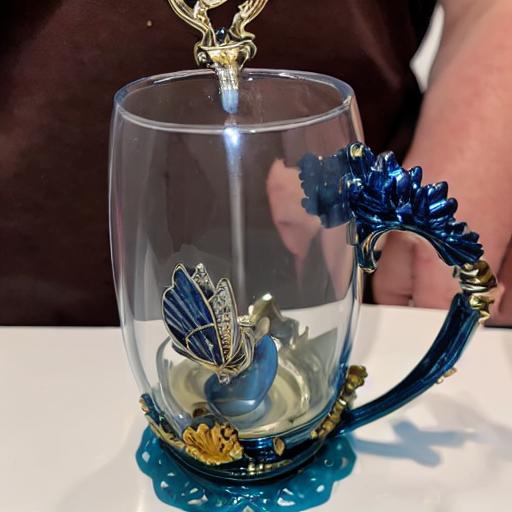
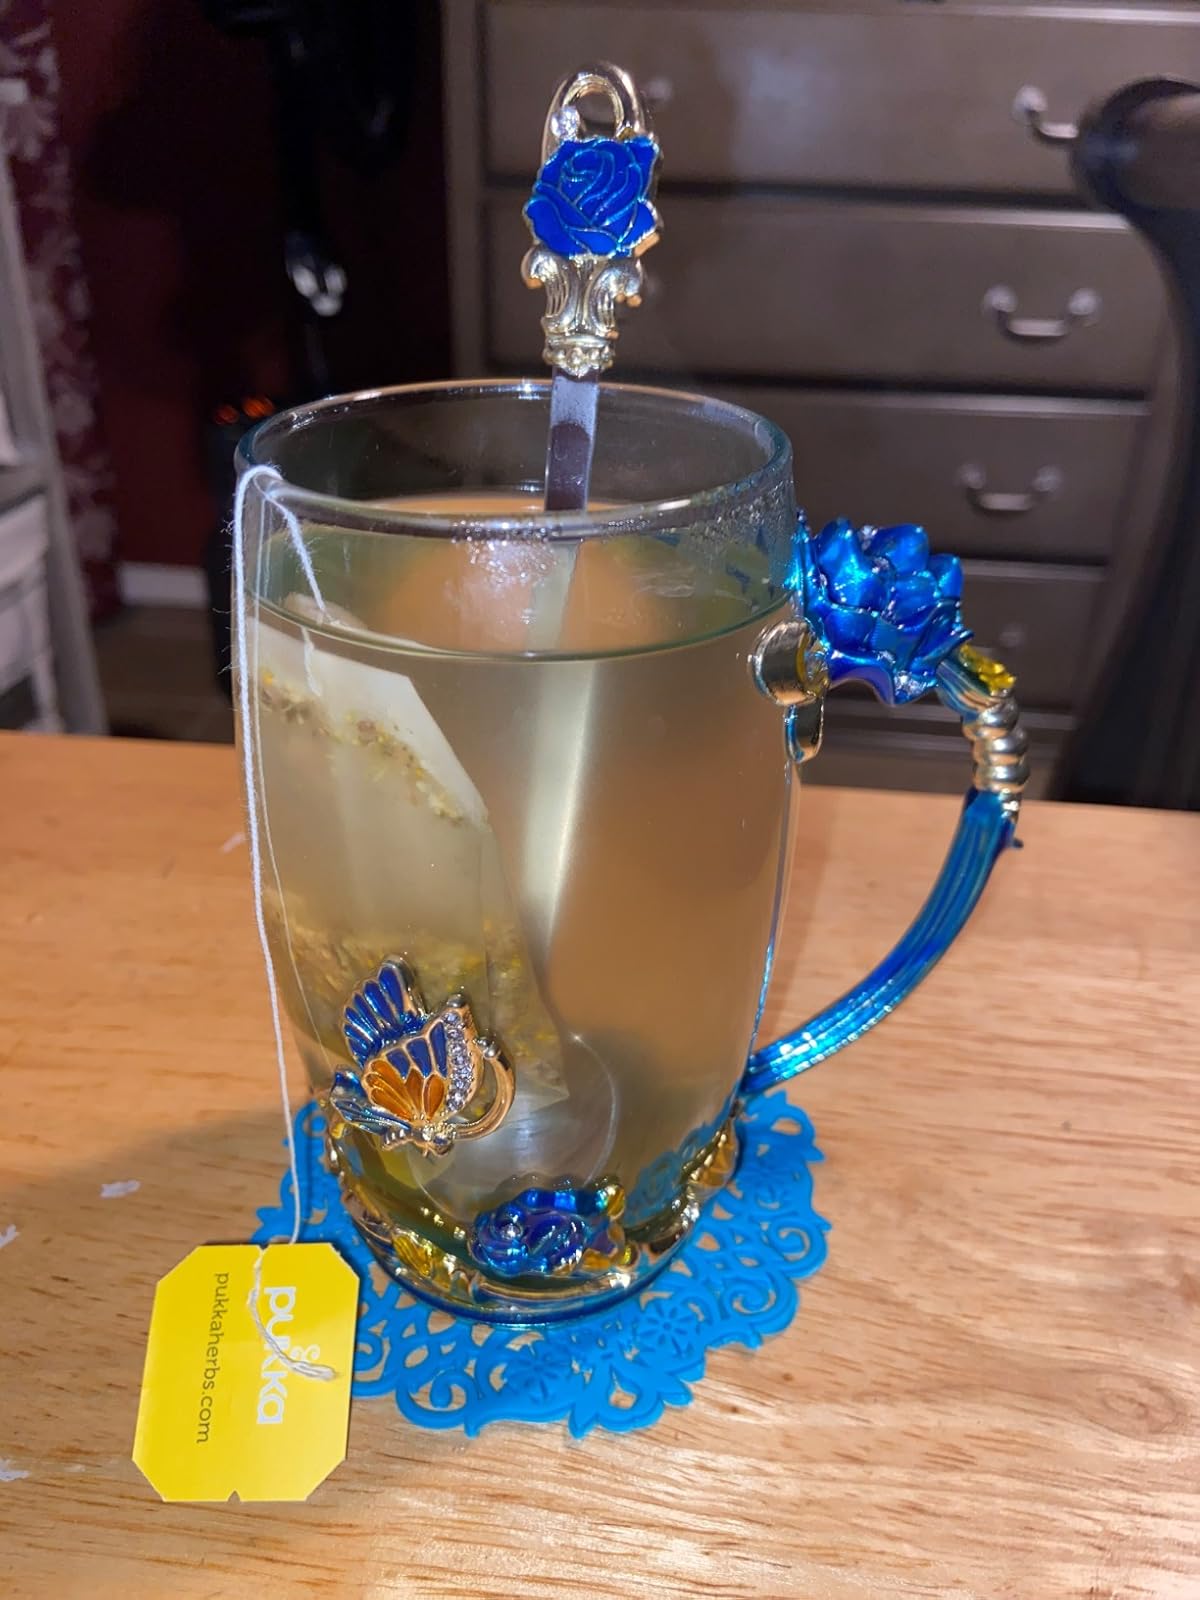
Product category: items_mug
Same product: no